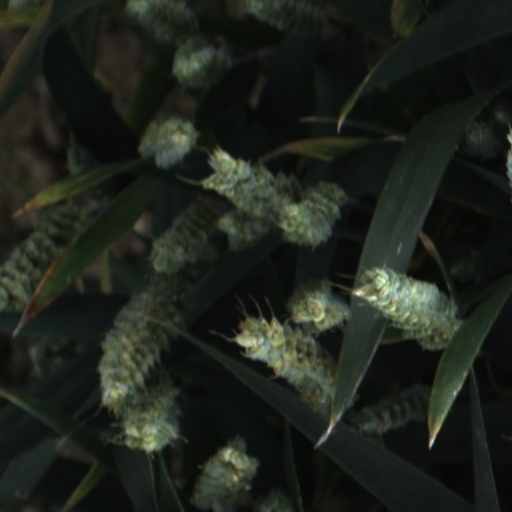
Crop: wheat